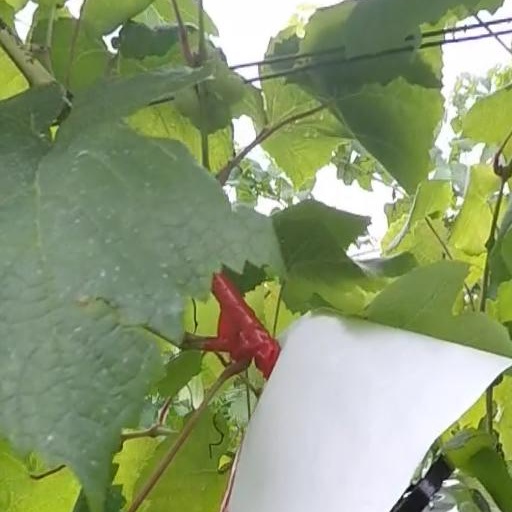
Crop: grape